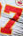
Number: 7